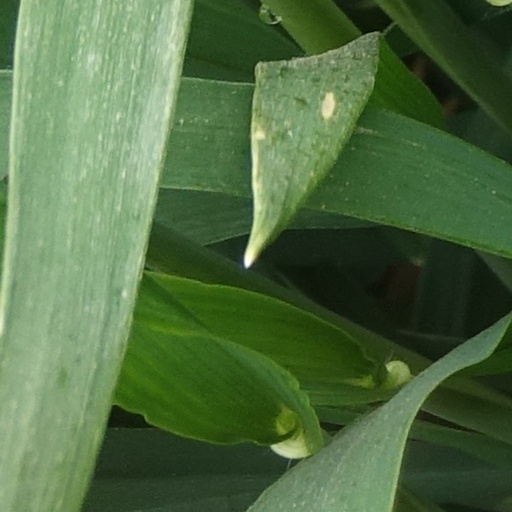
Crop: wheat